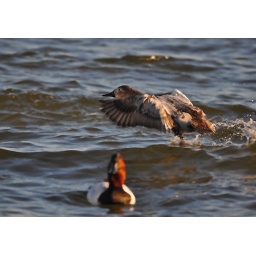
get ready for take off:) female canvasback, male in front.